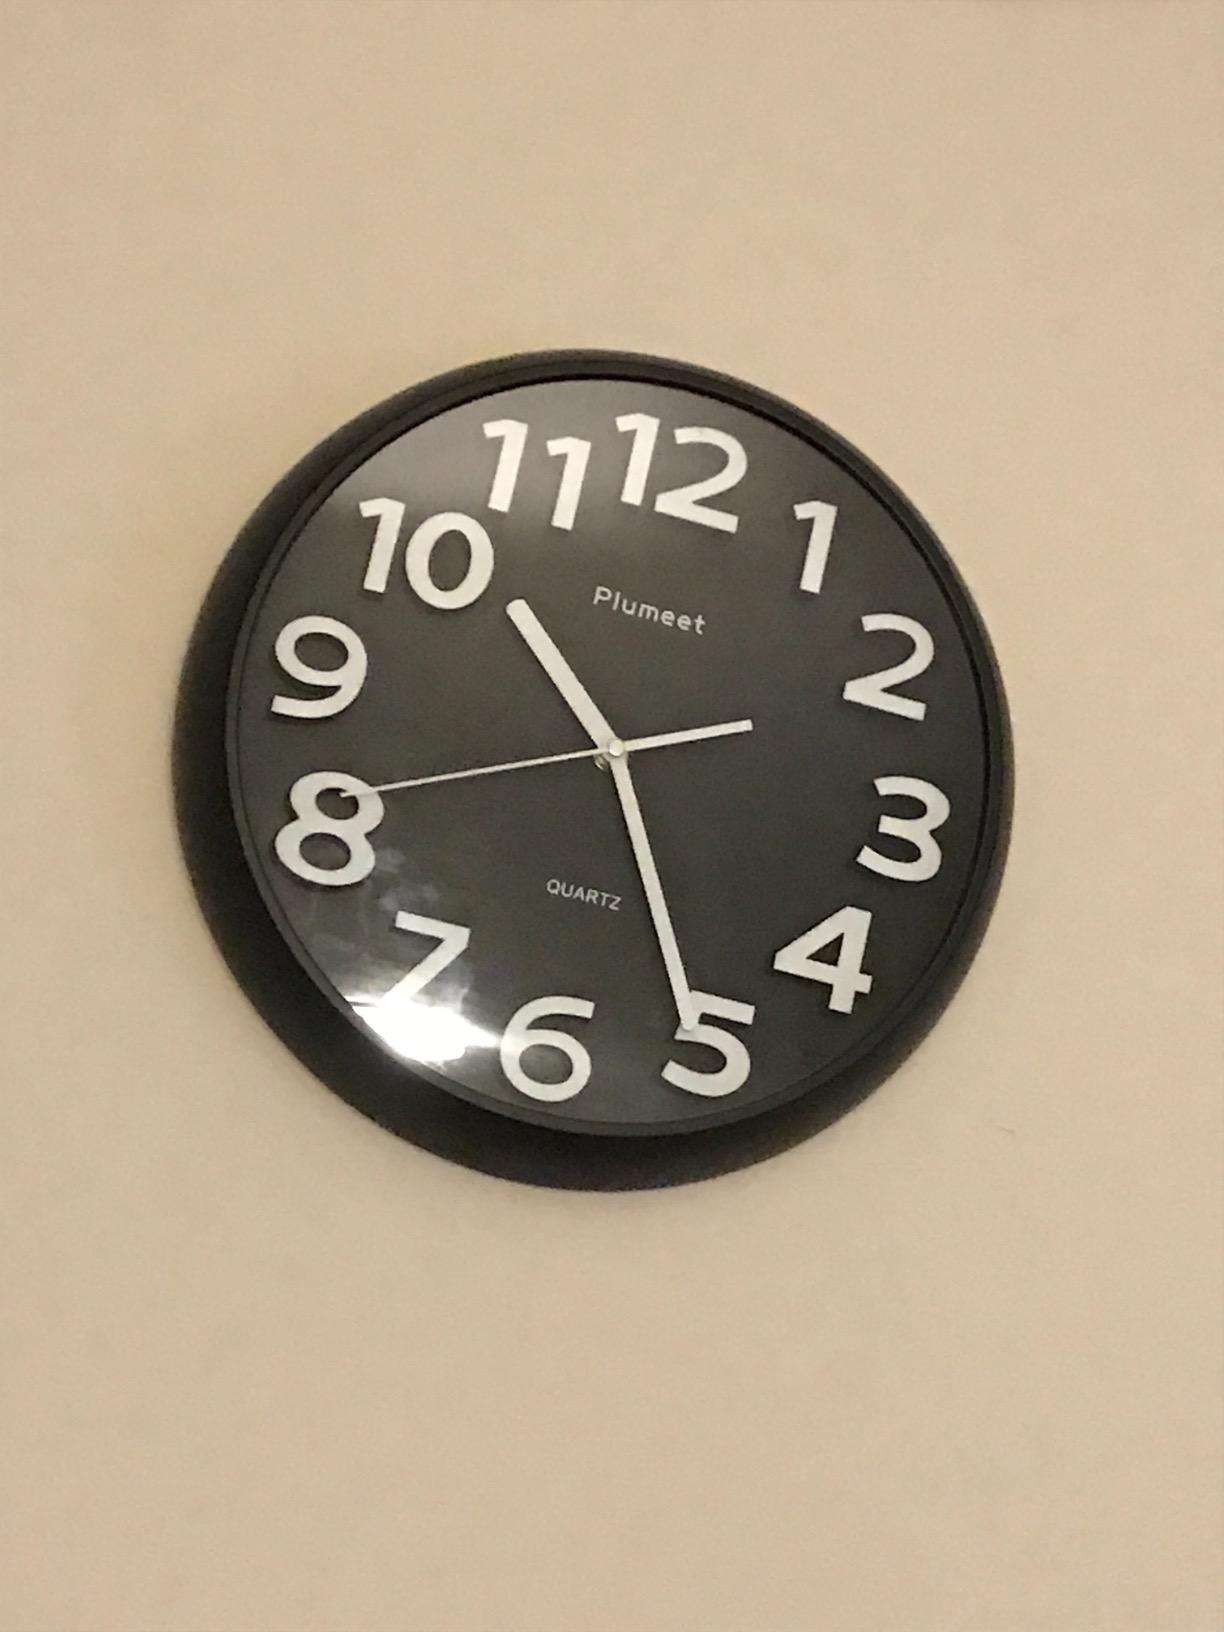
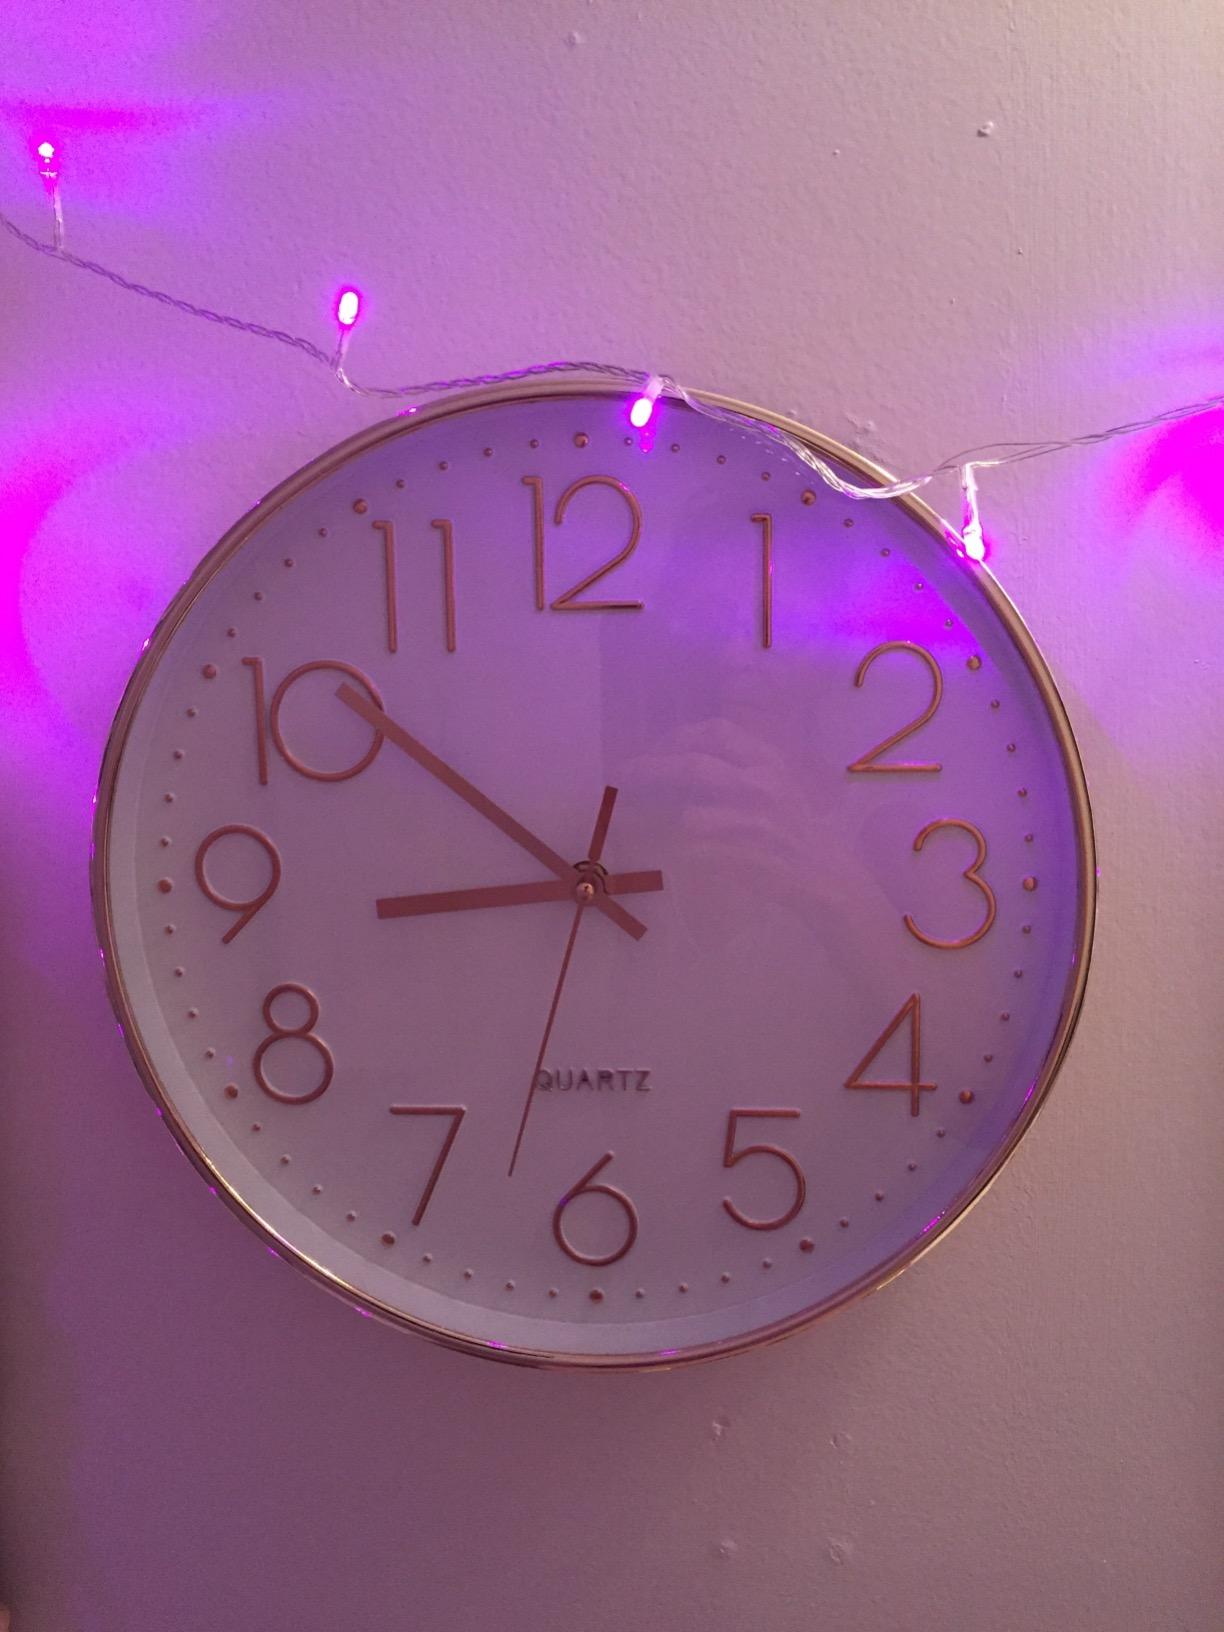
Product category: clock
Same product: no